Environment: real
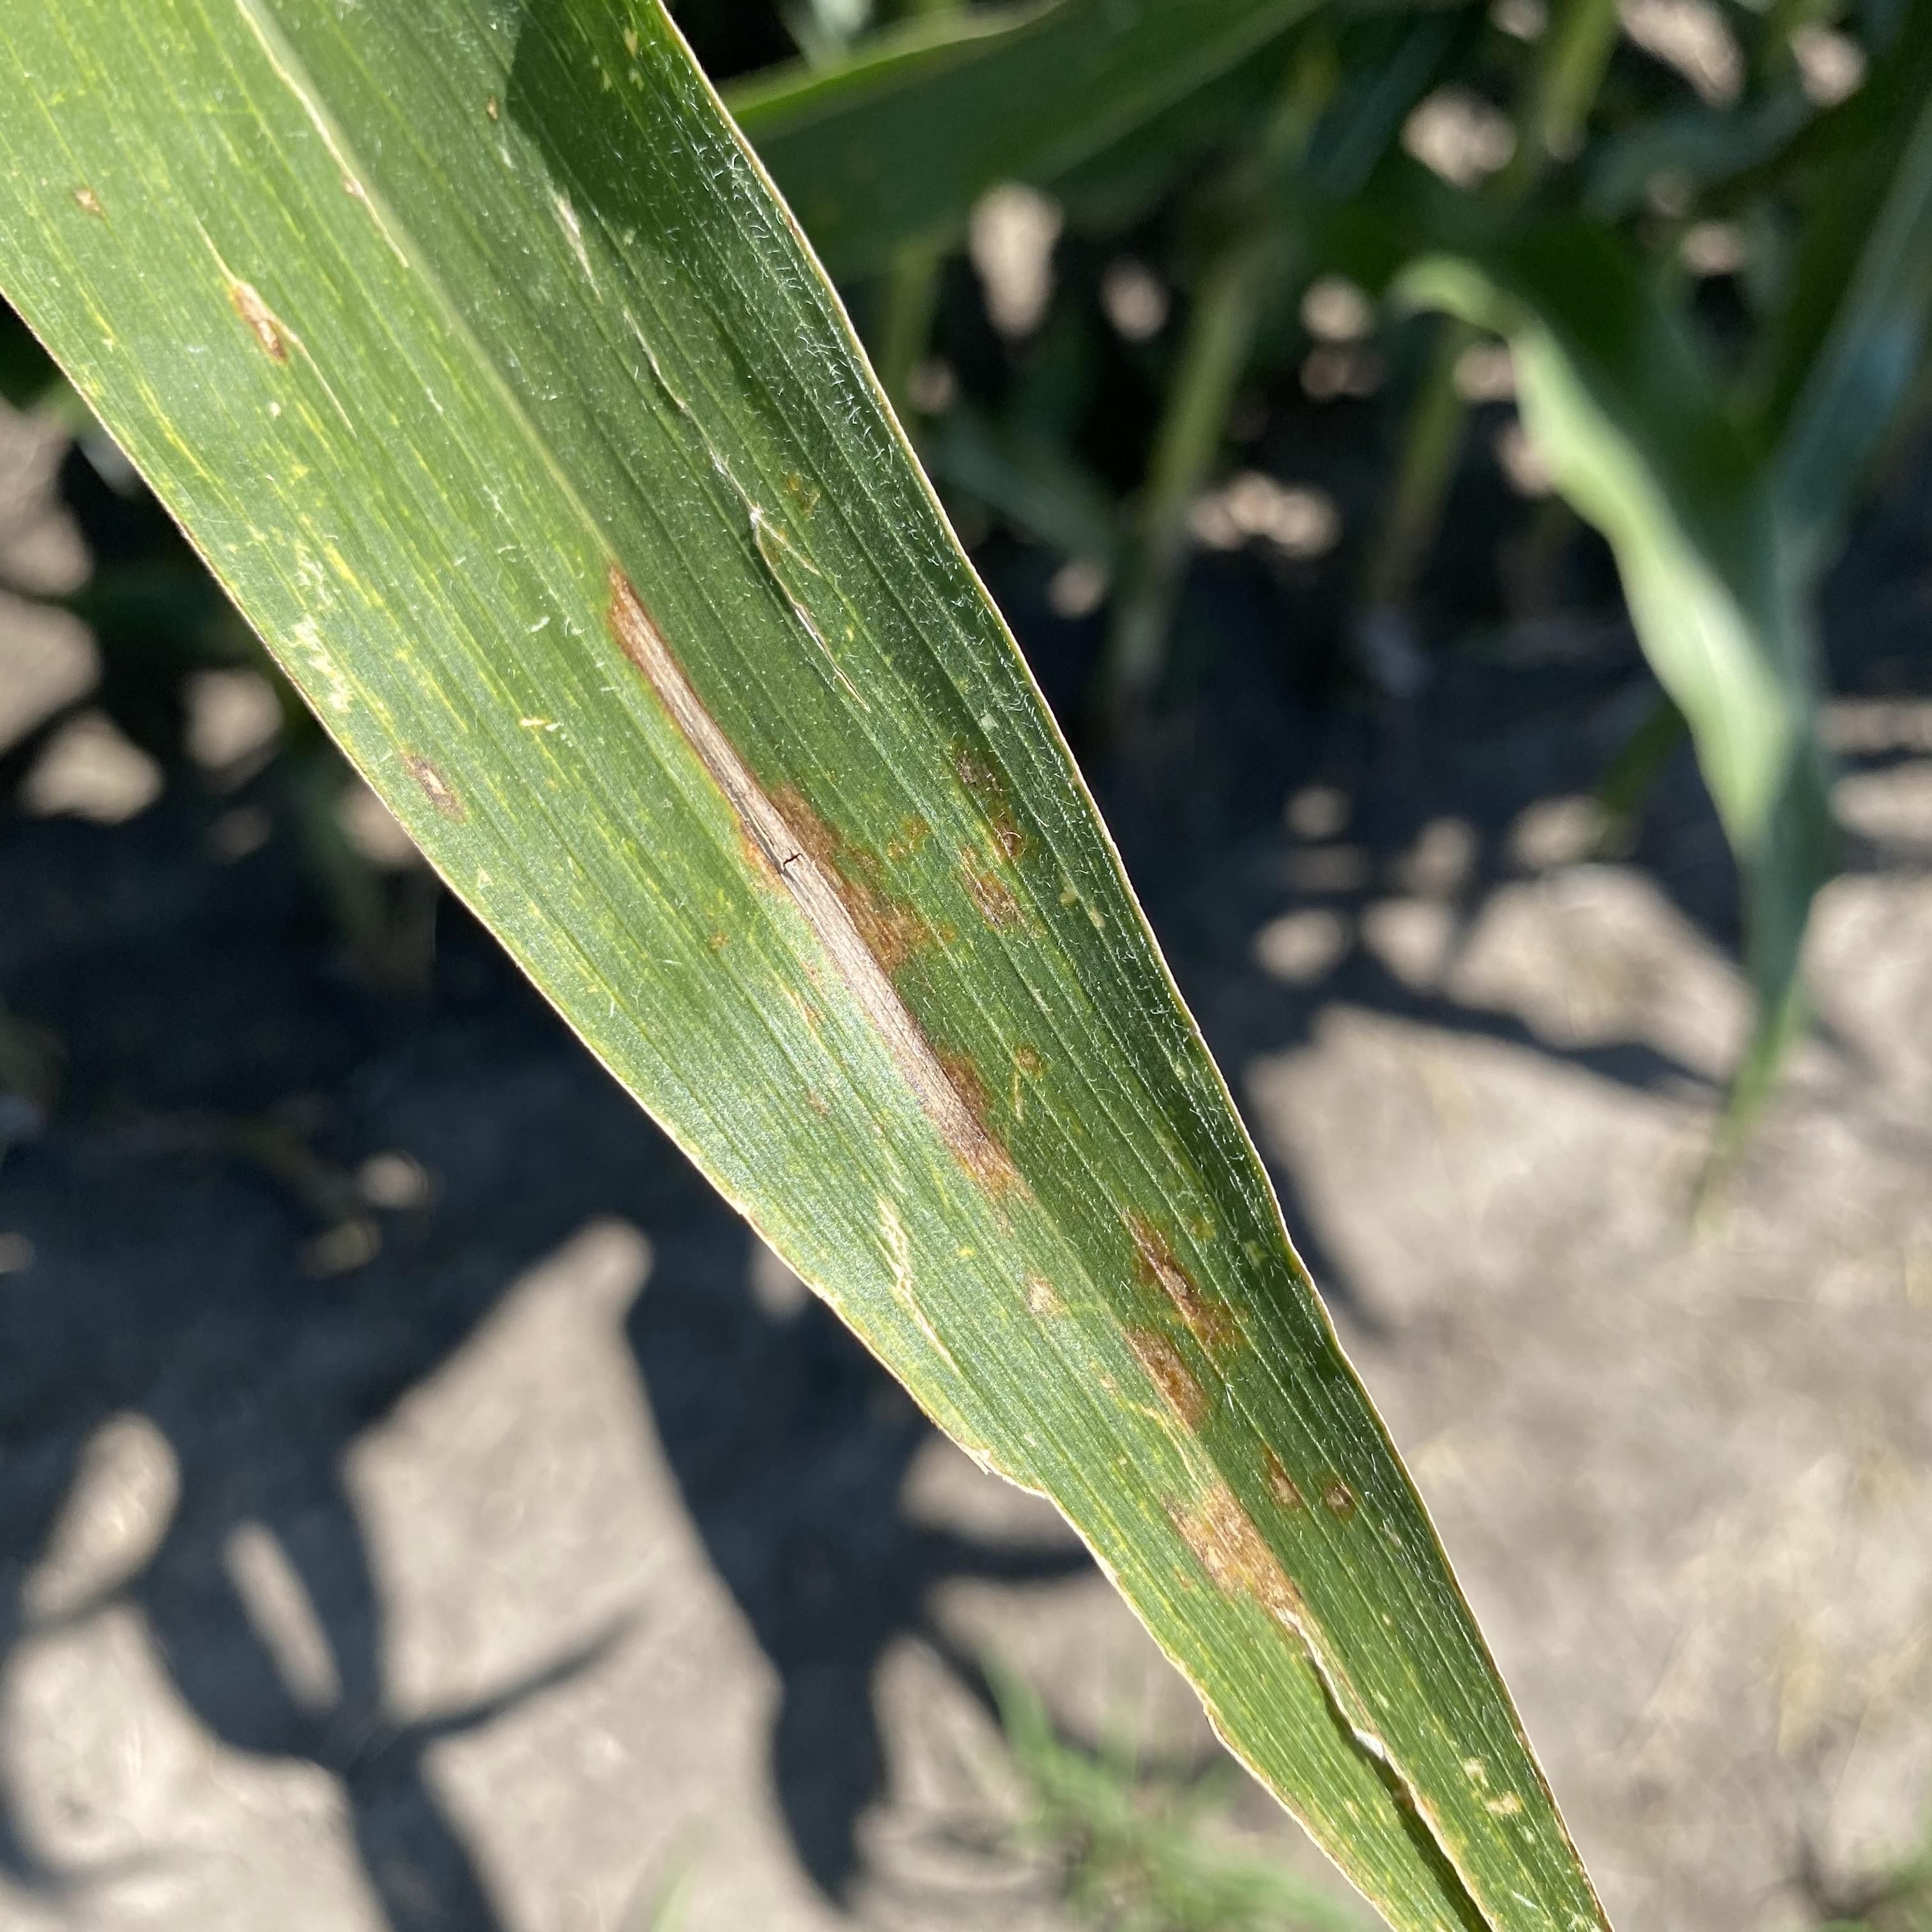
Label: gray_leaf_spot